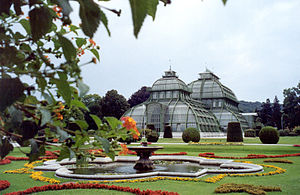
Schönbrunn Slot
Palmepavillonen i haven (foto fra 2004).
Schönbrunn Slot i Wien er en af de vigtigste kulturskatte i Østrig. Siden 1860'erne har det også været en af de vigtigste turistattraktioner i Wien.